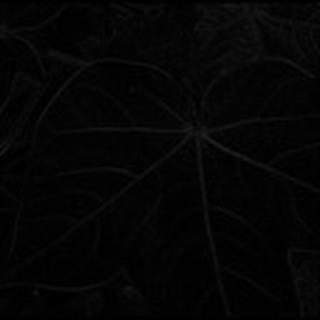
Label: healthy_cotton